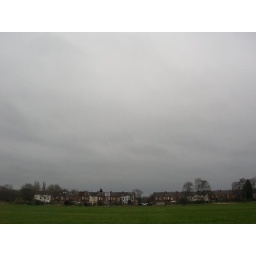
IMAGE taken today in Birmingham UKCompass direction and time UTC are indicated in image title.Overcast; stratus cloud base at 430m.